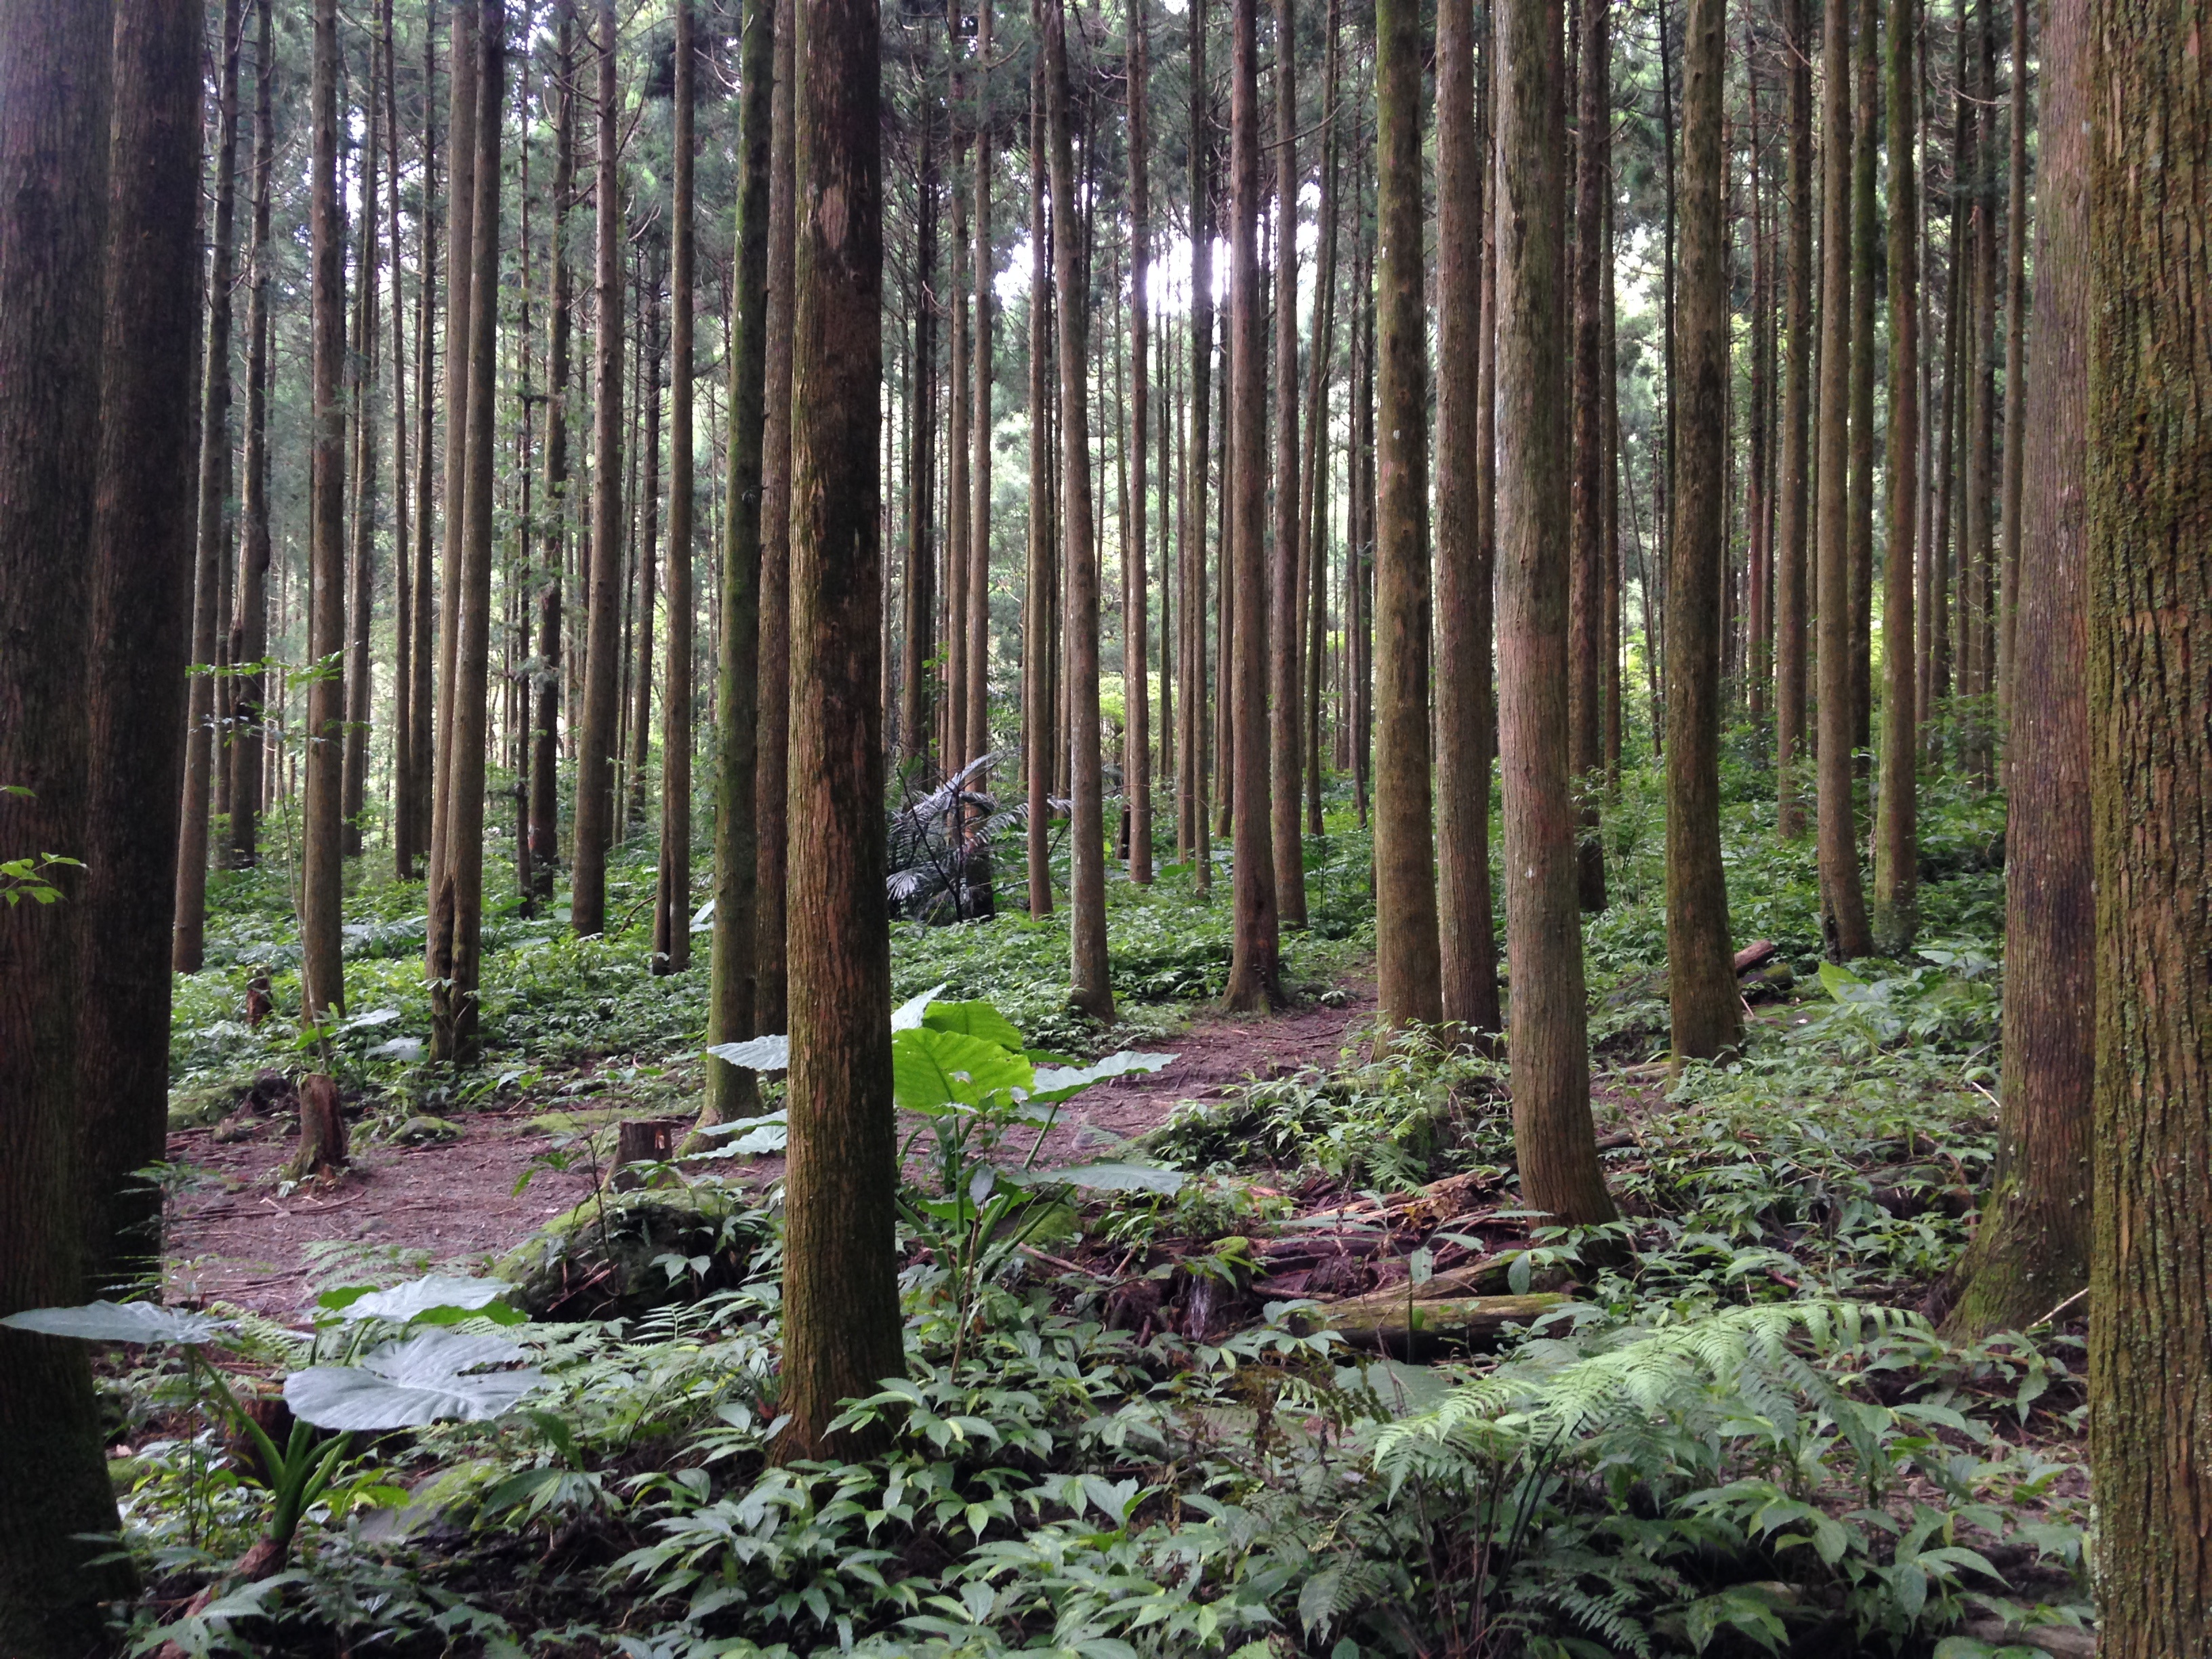
tree, forest, wilderness, trail, leaf, jungle, spruce, rainforest, deciduous, wetland, grove, woodland, habitat, ecosystem, biome, old growth forest, natural environment, geographical feature, woody plant, temperate broadleaf and mixed forest, temperate coniferous forest